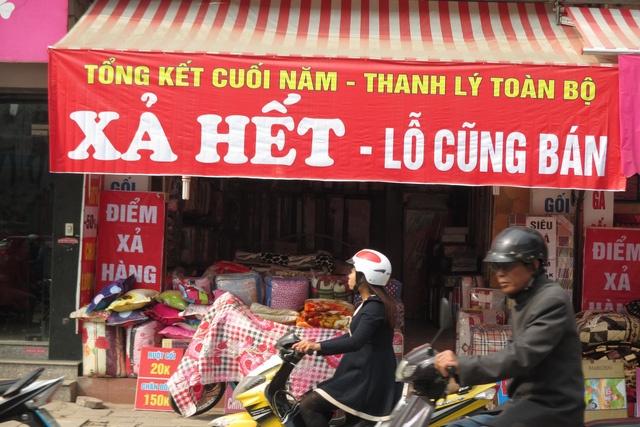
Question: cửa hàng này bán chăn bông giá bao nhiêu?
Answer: cửa hàng này bán chăn bông giá 150 k